Estonian Defence Forces

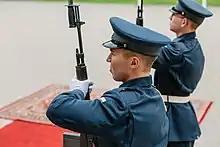
An Estonian soldier presenting arms

The Estonian Navy (Estonian: "Merevägi)" is responsible for all naval operations and protecting of Estonia's territorial water. The main functions of the naval force are the defence of the territorial waters and coast line, ensuring maritime security, maintaining and managing communications and sea traffic, and co-operation with NATO and the navies of other friendly countries. In case of a crisis situation, the "Merevägi" must be ready to defend sea access points, harbour areas, maritime lines of communication, and to co-operate with coalition units. The "Merevägi" includes units of patrol ships, minesweepers, a frigate, and coast guard units. This equipment is necessary to ensure the security of maritime communications lines and to establish and clear mine barriers. The majority of the naval forces are situated at the Miinisadam Naval Base. Its current structure operates the Mineships Division which also includes a diving group. In addition, there is the Naval Academy and the Naval Headquarters which are situated in Tallinn.